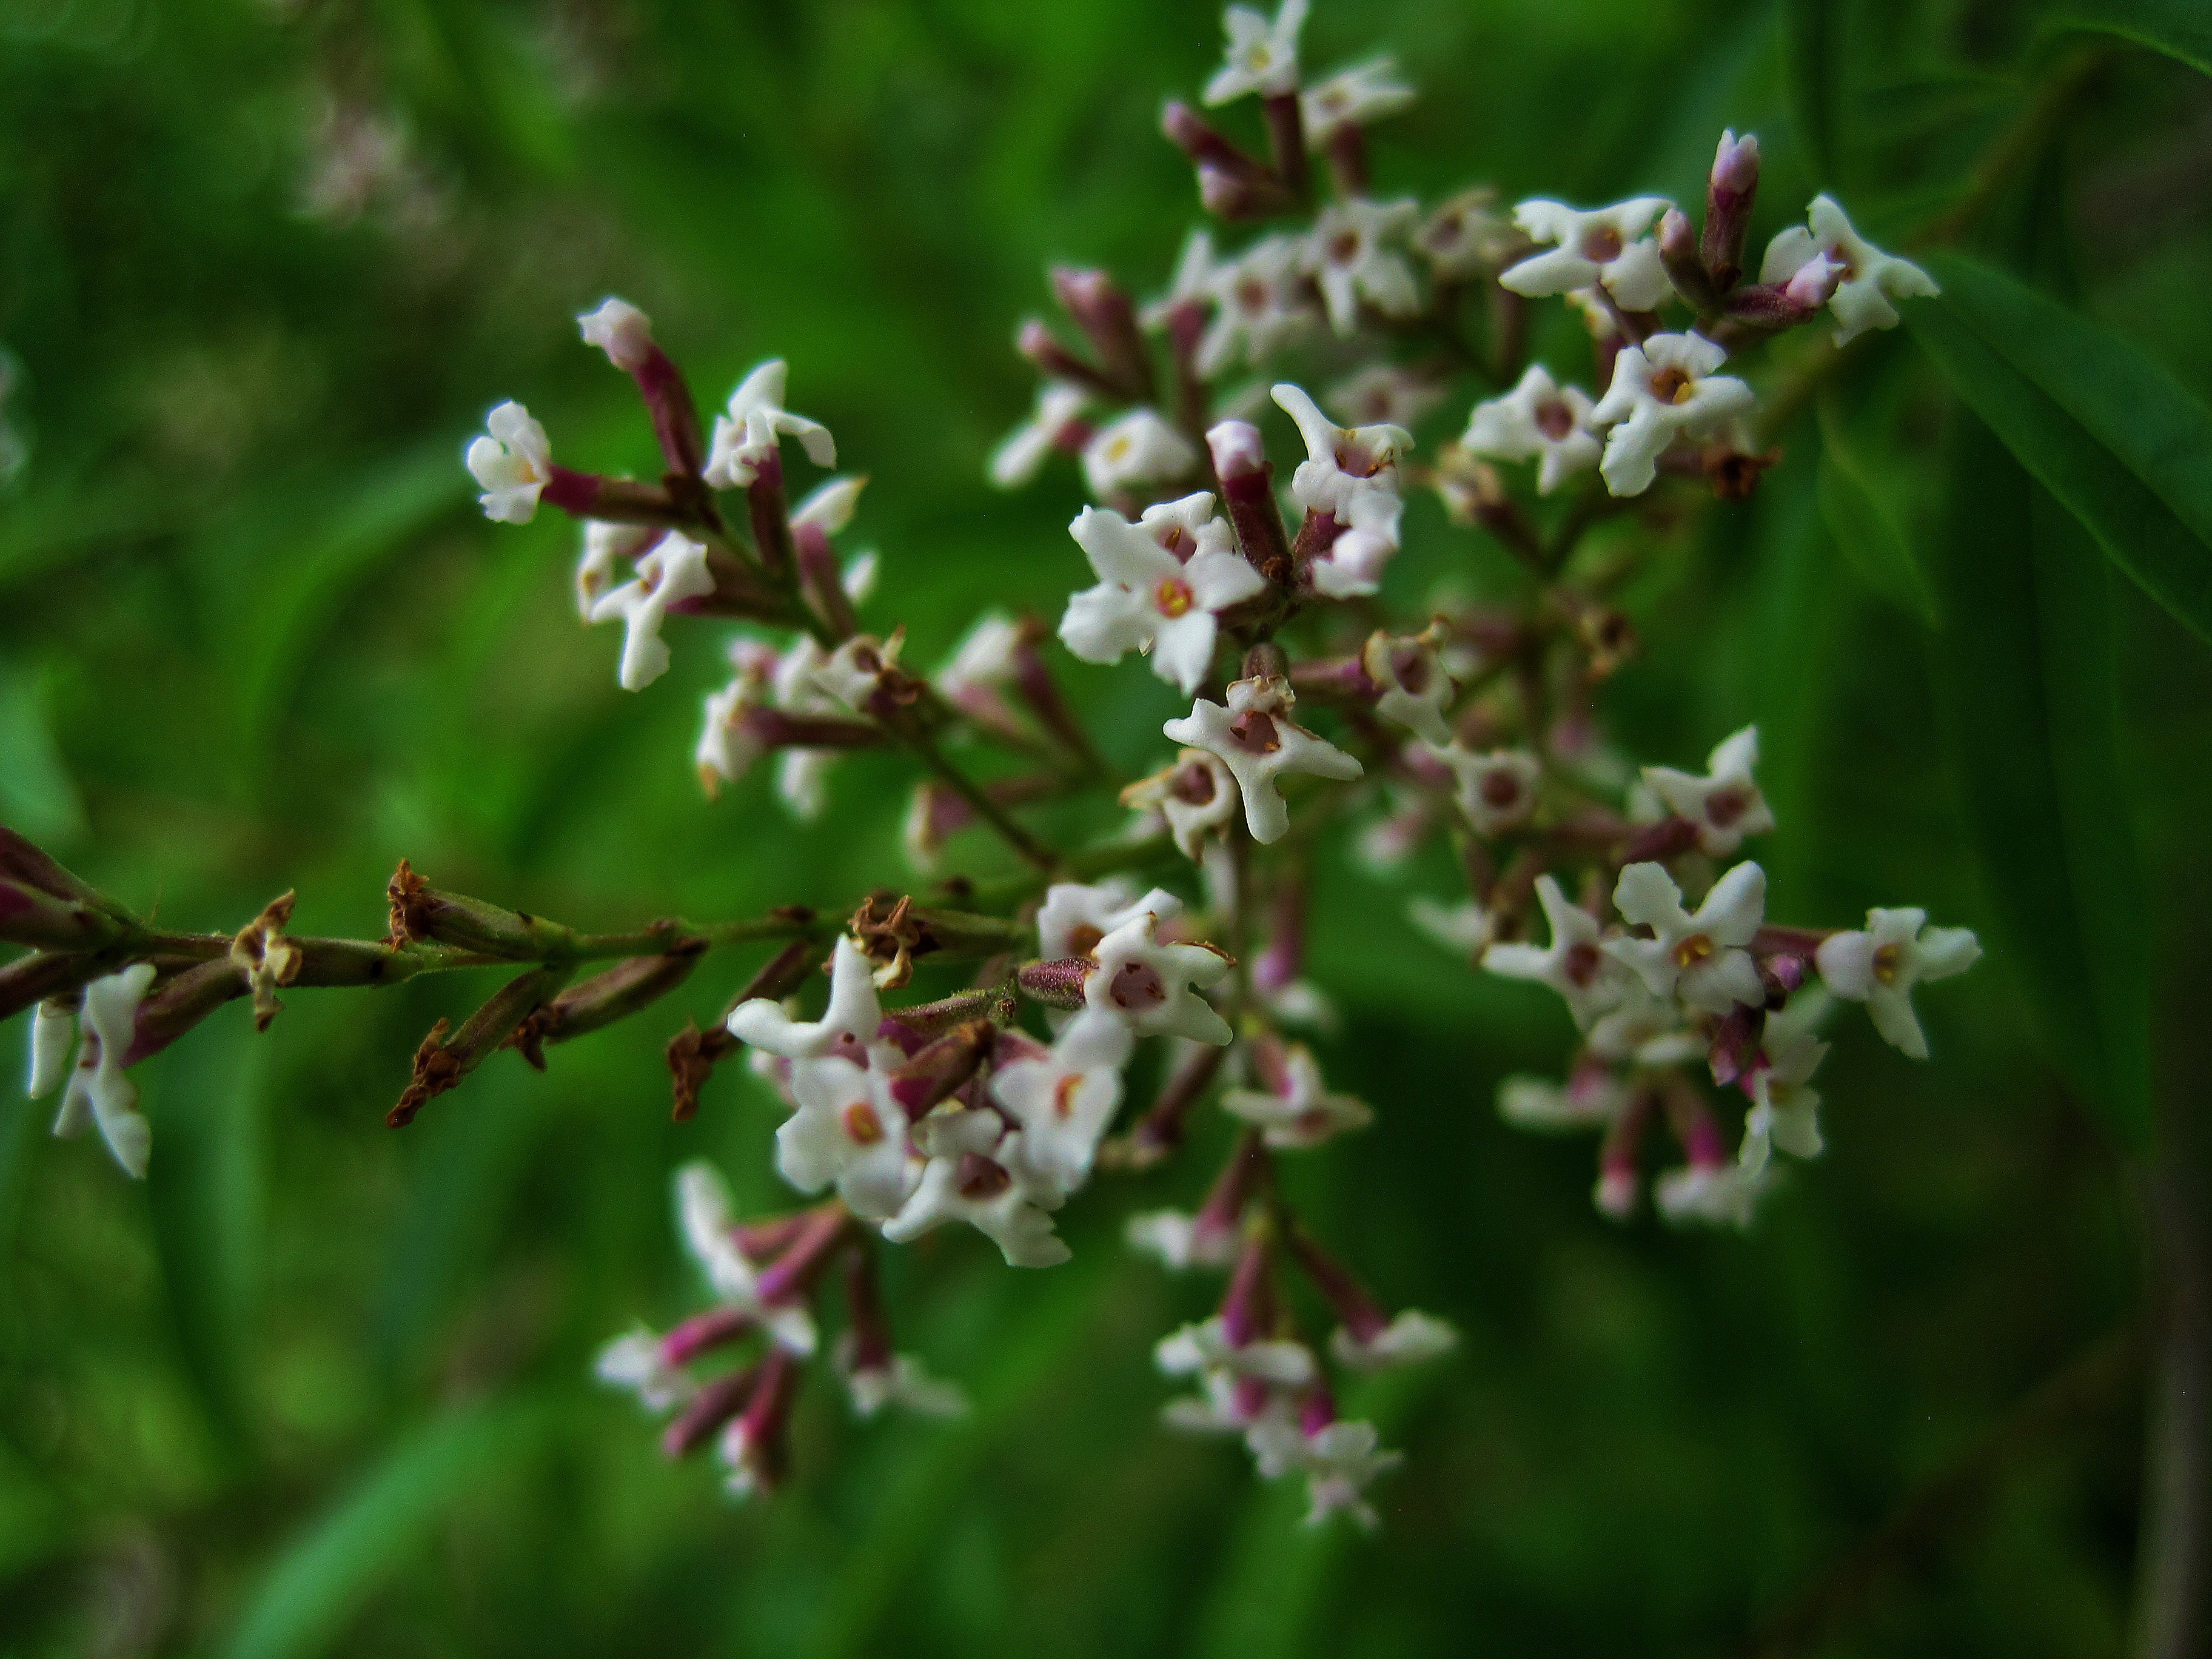
nature, branch, blossom, plant, white, leaf, flower, herb, produce, botany, flora, lemon, wildflower, flowers, shrub, macro photography, flowering plant, dainty, verbena, land plant, lemon verbena flowers